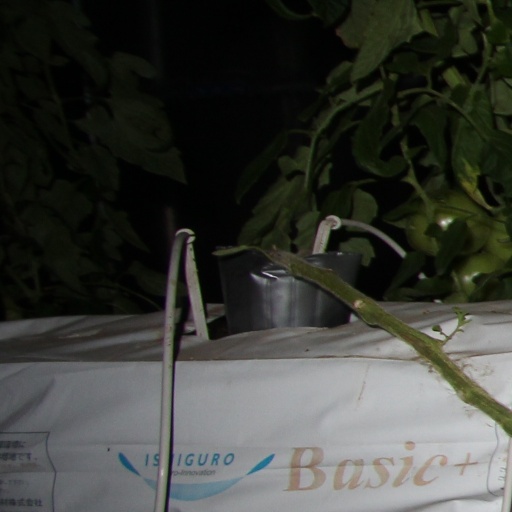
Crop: tomato